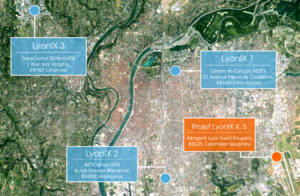
5 sites de LyonIx sur la carte